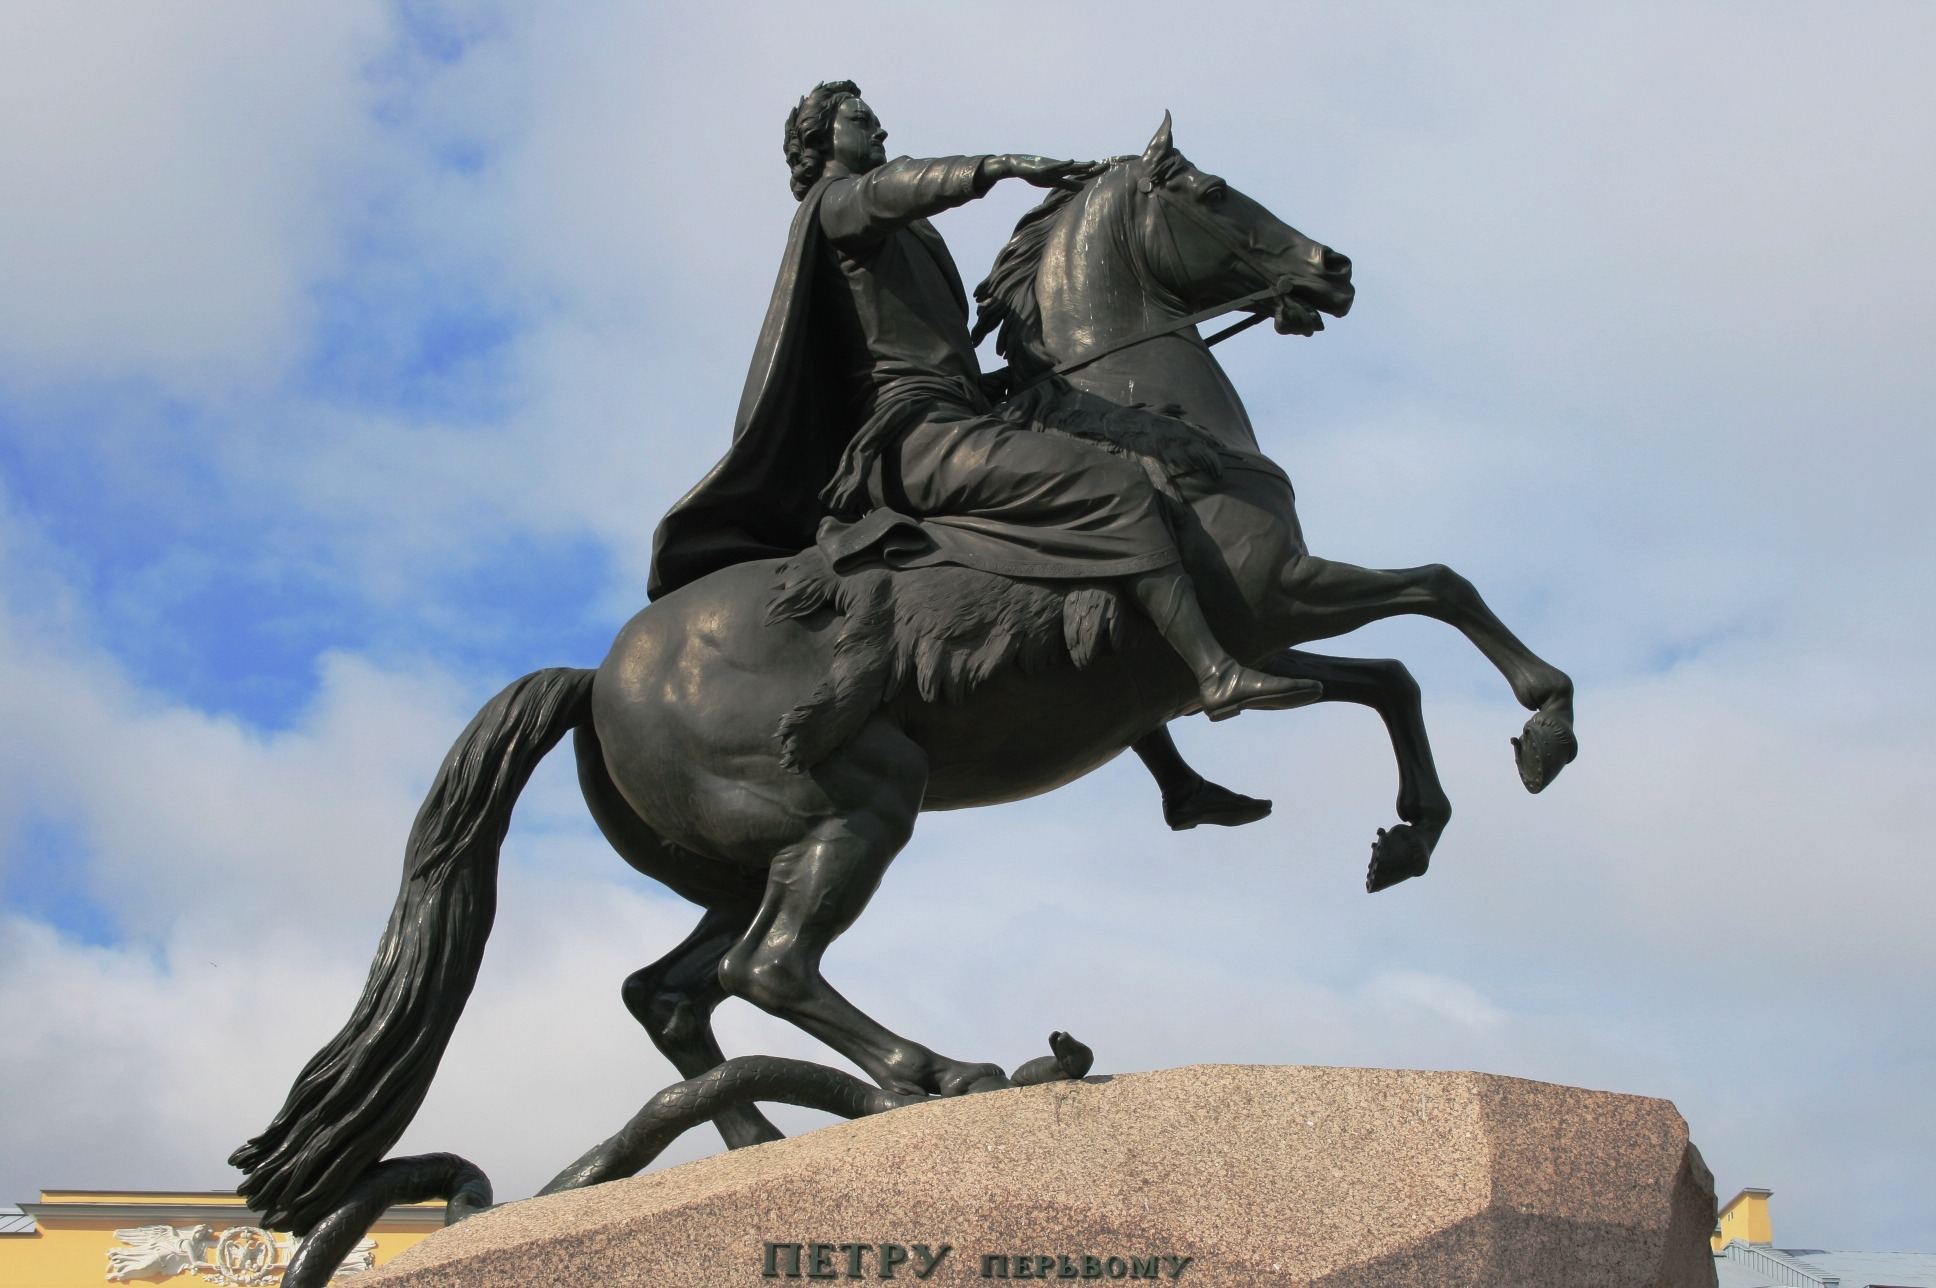
rock, sky, monument, statue, horse, square, stallion, black, equestrian, sculpture, art, clouds, bronze, base, tsar, bronze sculpture, peter the great, emporer, decembrist